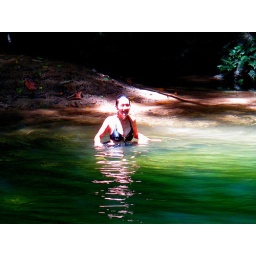
Japanese lady cooling off in the clear water of the Melinau River in the Gunung Mulu National Park in Sarawak (Mon 5-10-2009).